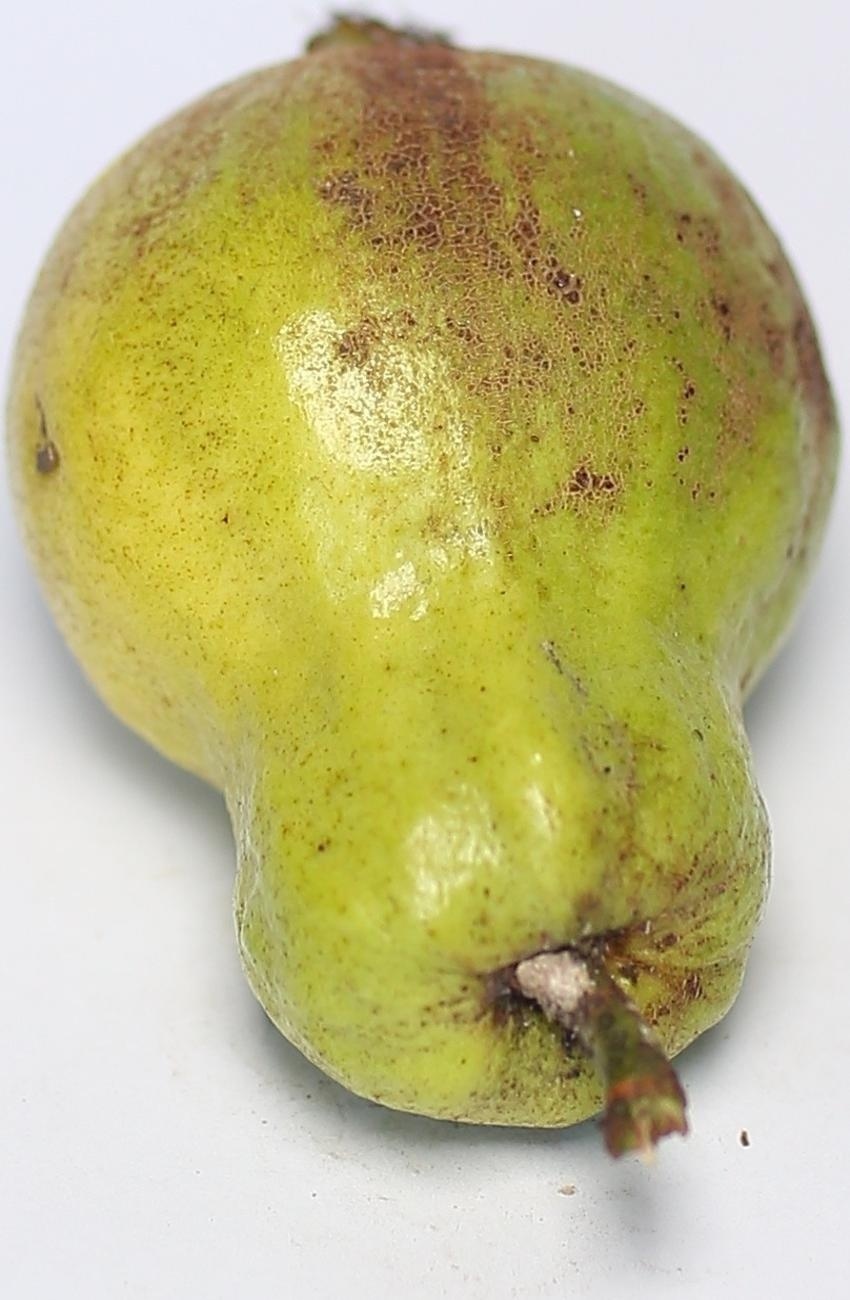
Maturity: mature-green
Variety: local-sindhi